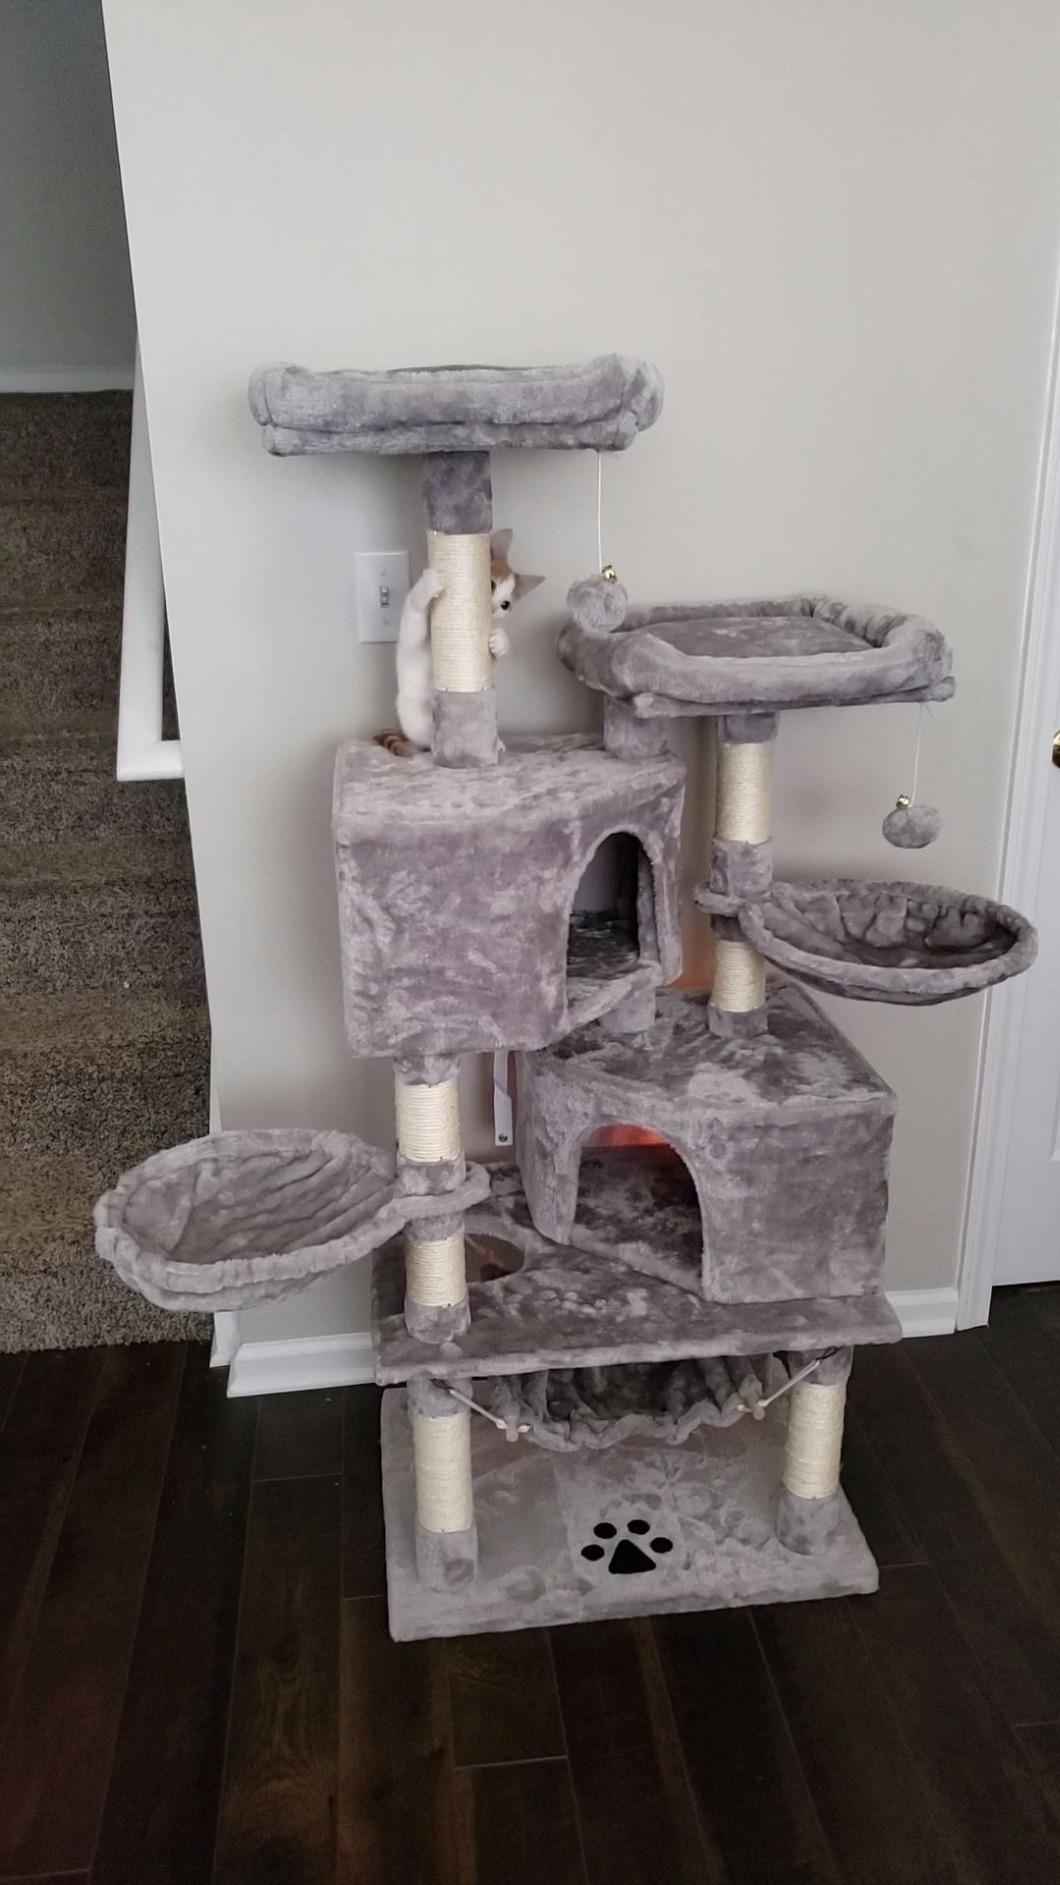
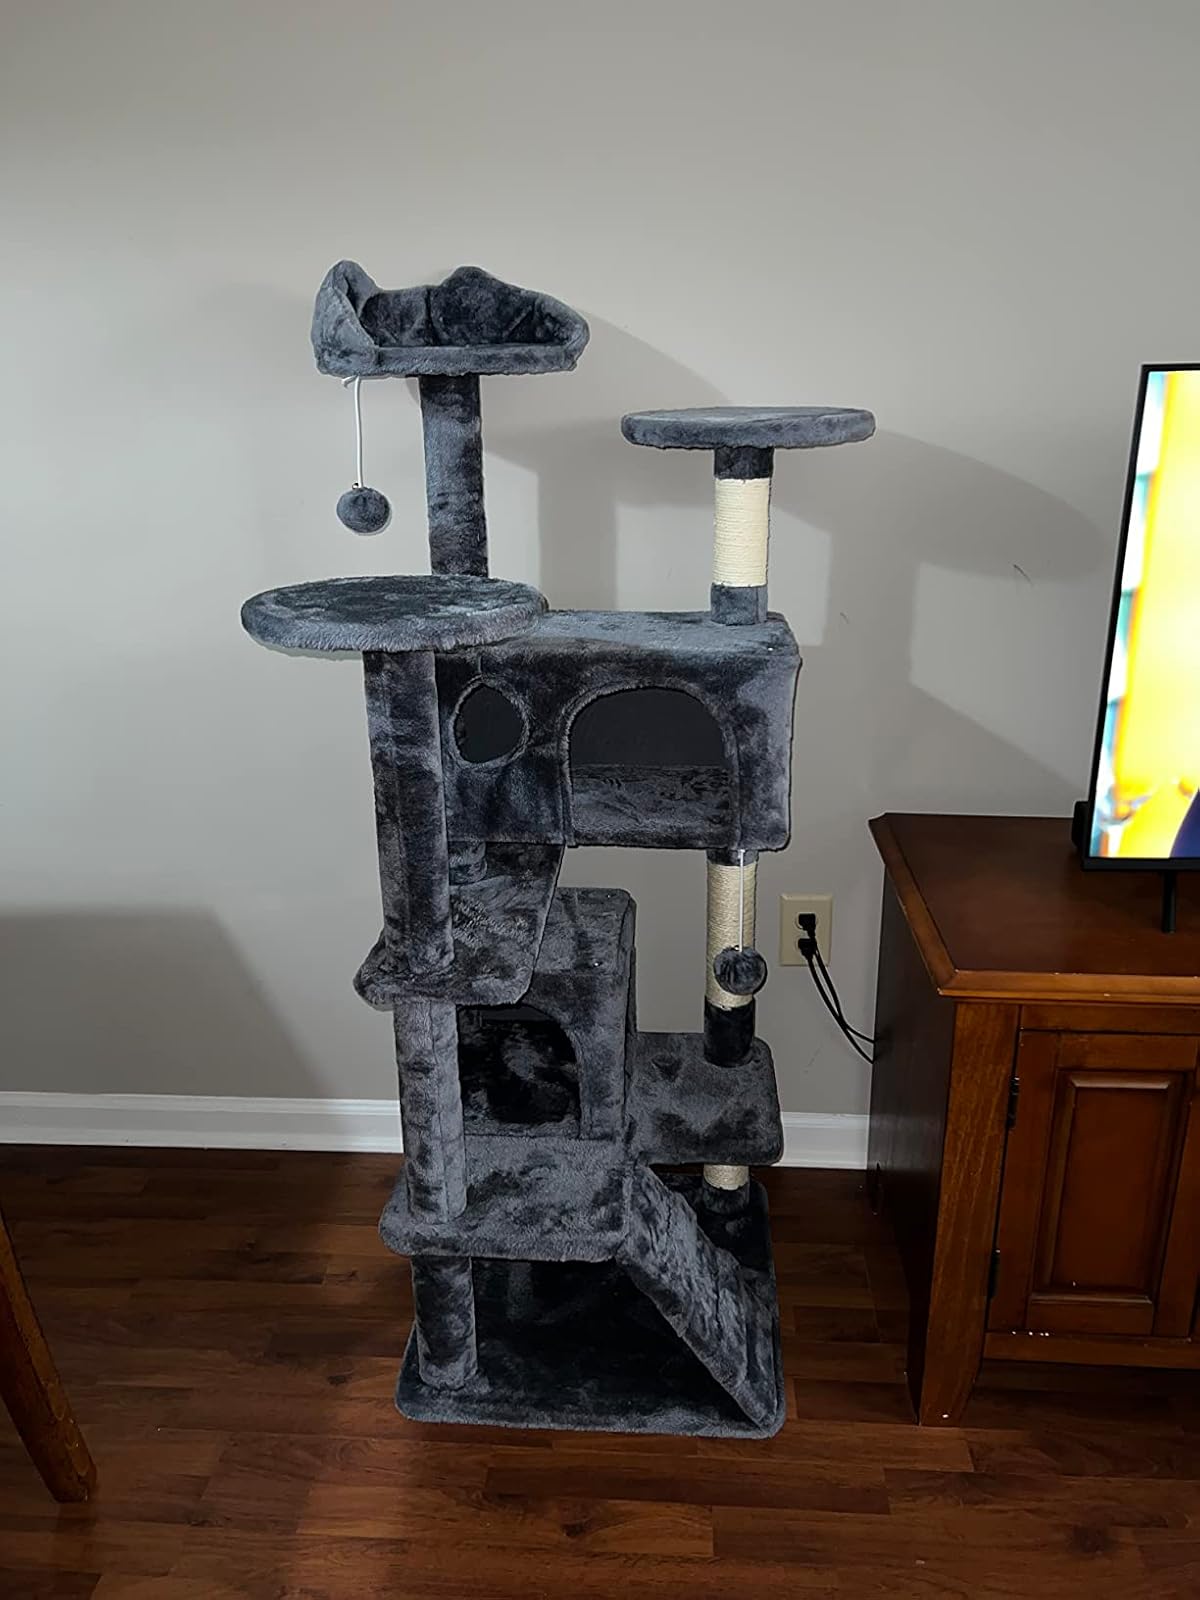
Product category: items_cat tree
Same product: no